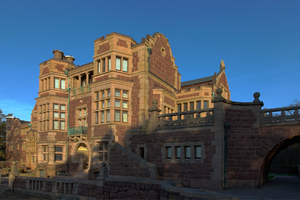
Cette liste non exhaustive répertorie les principaux châteaux en Suède.